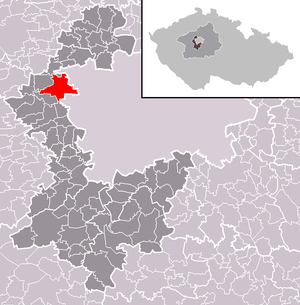
Hostivice est une ville du district de Prague-Ouest, dans la région de Bohême-Centrale, en République tchèque. Sa population s'élevait à 8 788 habitants en 2020.